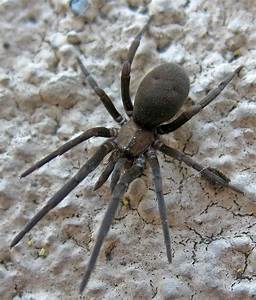
Label: ragno